Legio I Flavia Constantia

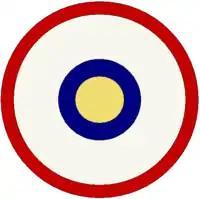
Shield pattern of the Legio I "Flavia Constantia", according to the "Notitia Dignitatum".

Legio I "Flavia Constantia" was a Roman legion, mentioned in the "Notitia Dignitatum" as a comitatenses (field army) unit stationed in the Eastern Empire.